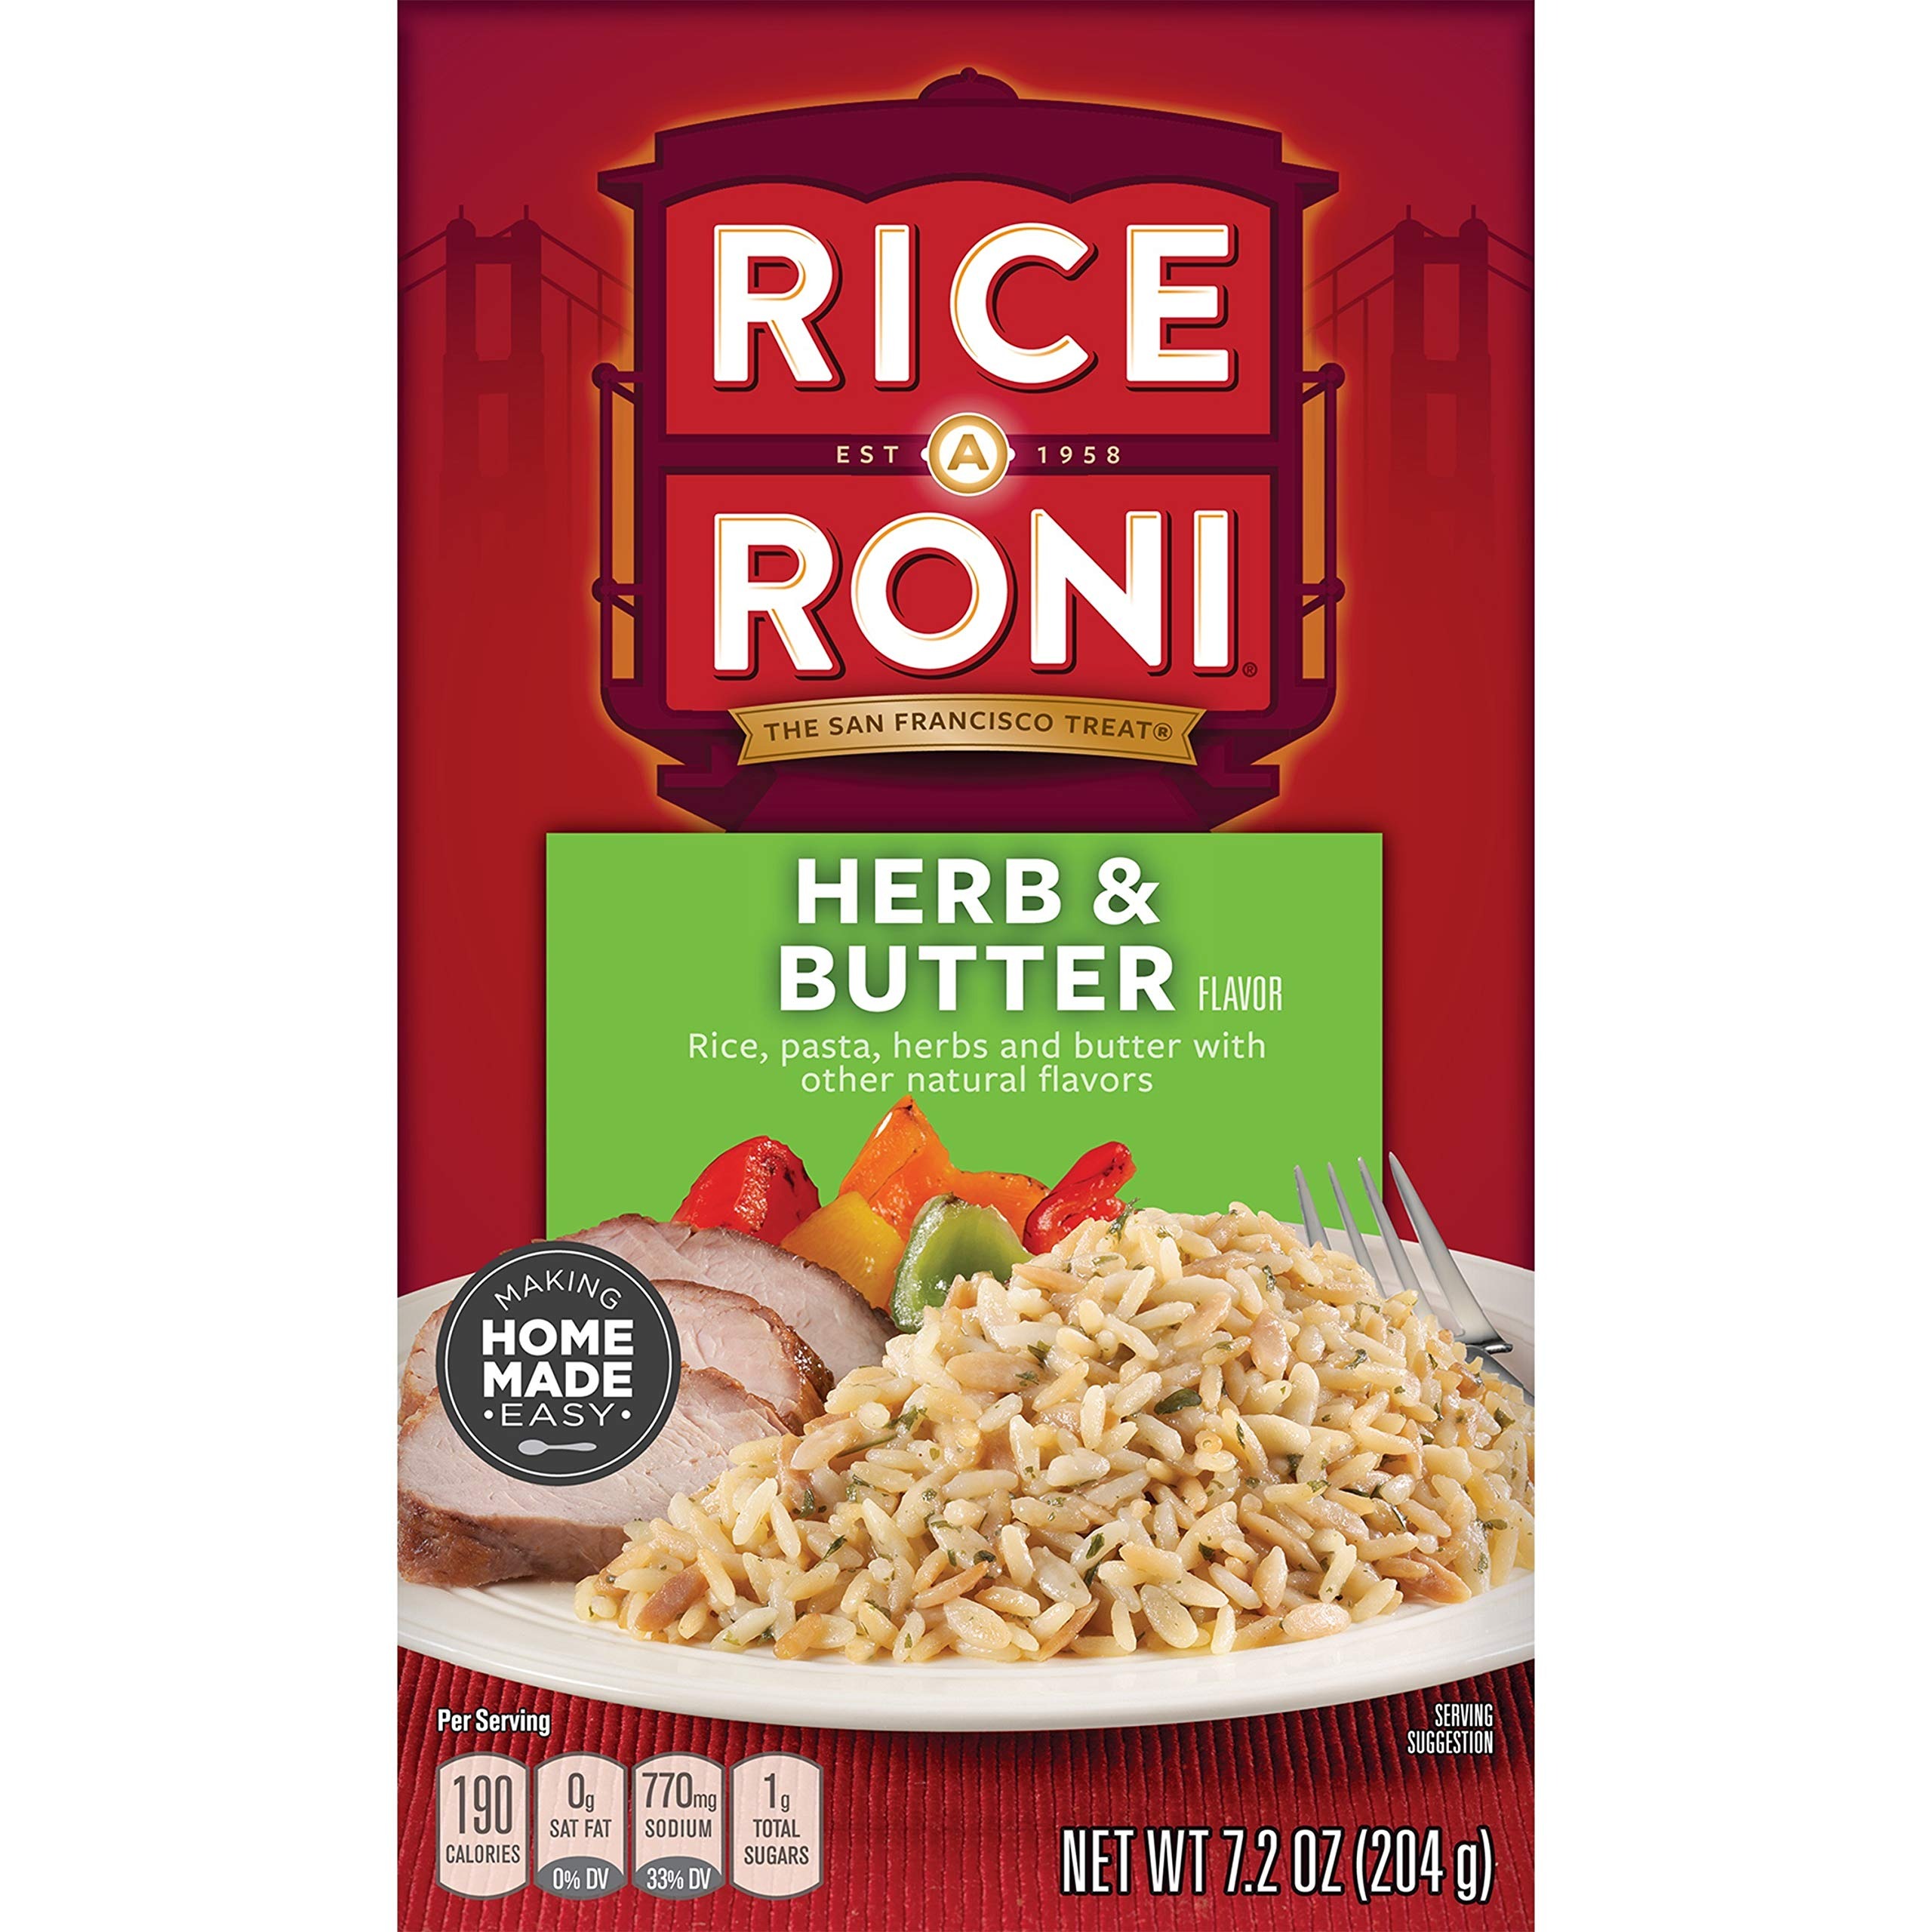
Item Name: Rice-A-Roni Herb & Butter, 7.2-Ounce Boxes (Pack of 12)
Bullet Point 1: Tender rice and pasta with herbs, butter, and seasonings
Bullet Point 2: Just add chicken to make it a meal
Bullet Point 3: Cooks in just 15 minutes
Bullet Point 4: 5 grams of protein per serving
Bullet Point 5: Visit our website for tips to help you create easy family pleasing meals
Value: 86.4
Unit: Ounce

Price: 49.79